Gerardo Arteaga

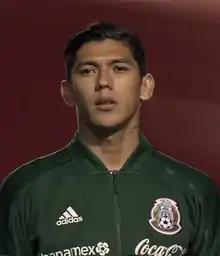
Arteaga with Mexico in 2018

Gerardo Daniel Arteaga Zamora (born 7 September 1998) is a Mexican professional footballer who plays left-back for Liga MX club Monterrey and the Mexico national team.